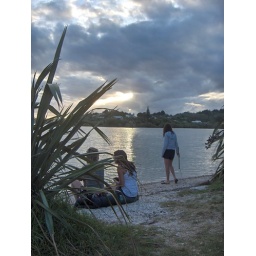
girls down at the beach by our tent